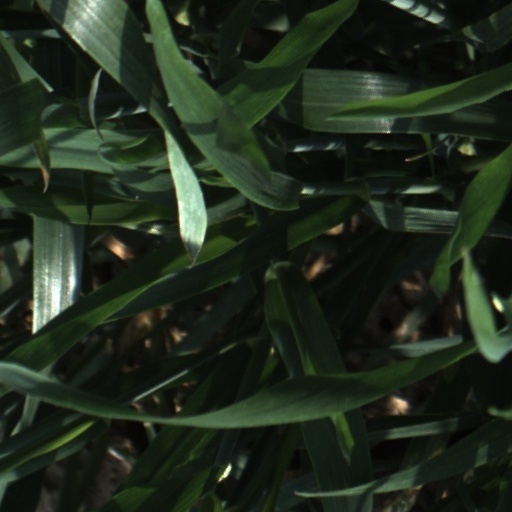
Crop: wheat